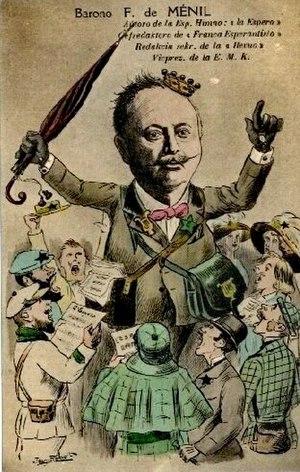
La Espero est l'hymne du mouvement espérantophone. Il a été inspiré par un poème écrit par Louis-Lazare Zamenhof. La musique a été composée par Félicien Menu de Ménil.